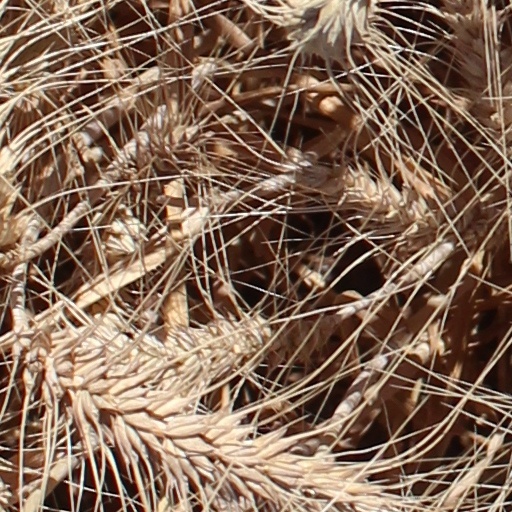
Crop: wheat